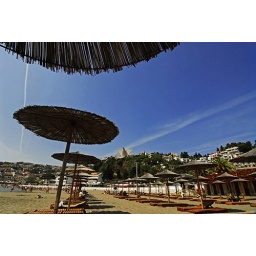
Montenegro, Ulcinj, view of canopy at beach with buildings in background